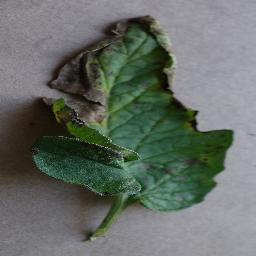
Label: Tomato___Early_blight